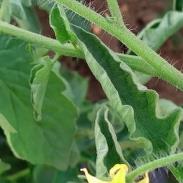
Crop: Tomato
Condition: virosis-d